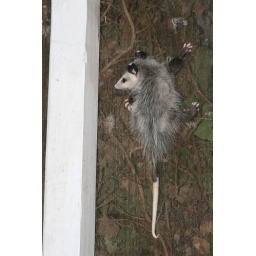
This little guy keeps sneaking into the screened in porch and eating the cat food.  Disgusting animals